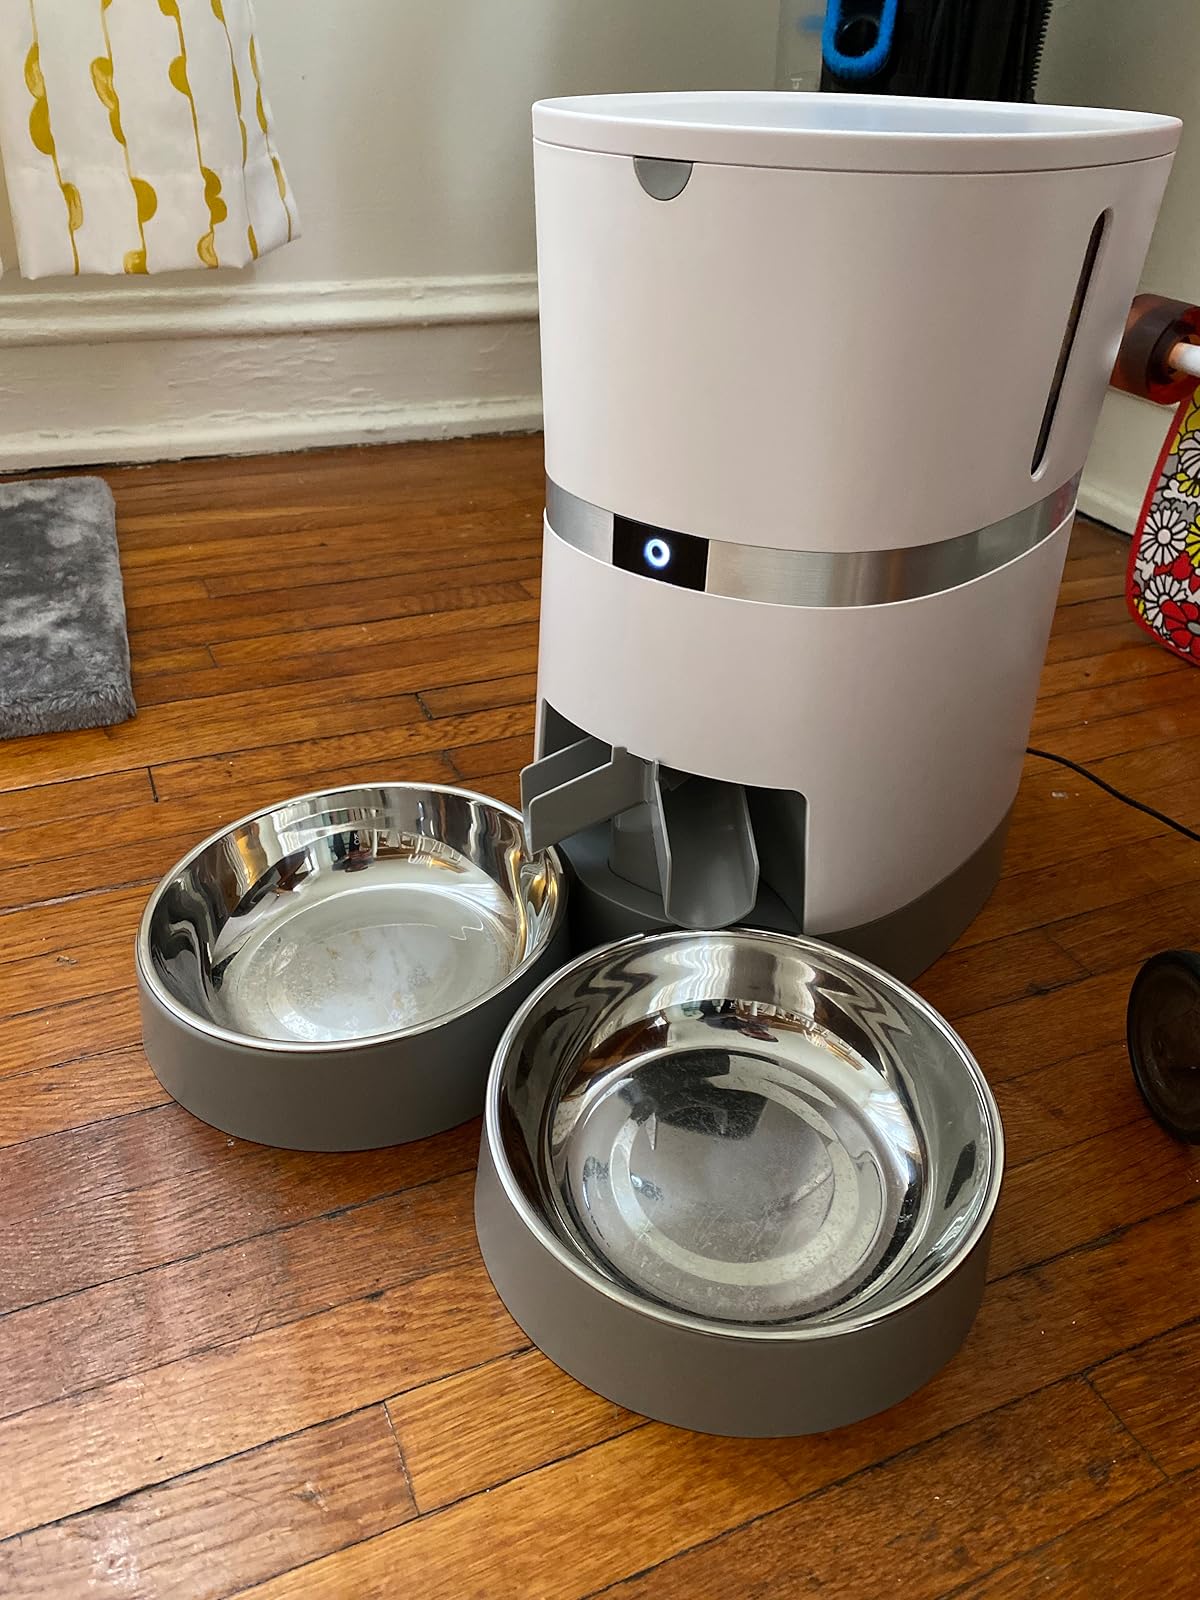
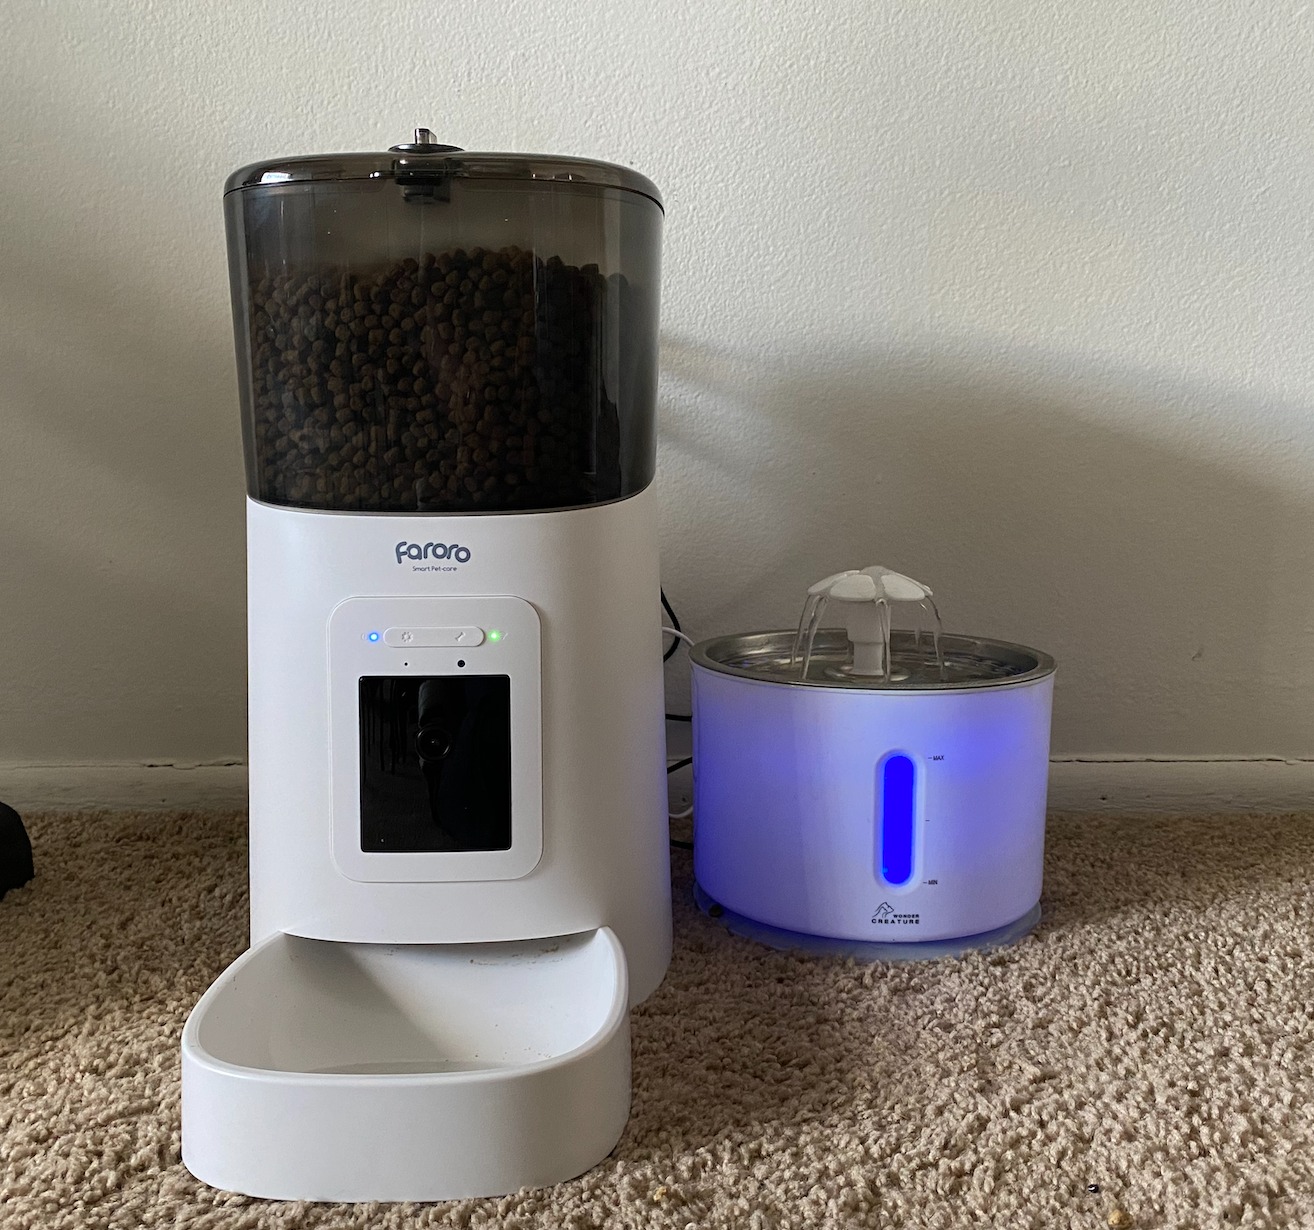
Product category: items_feeder
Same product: no